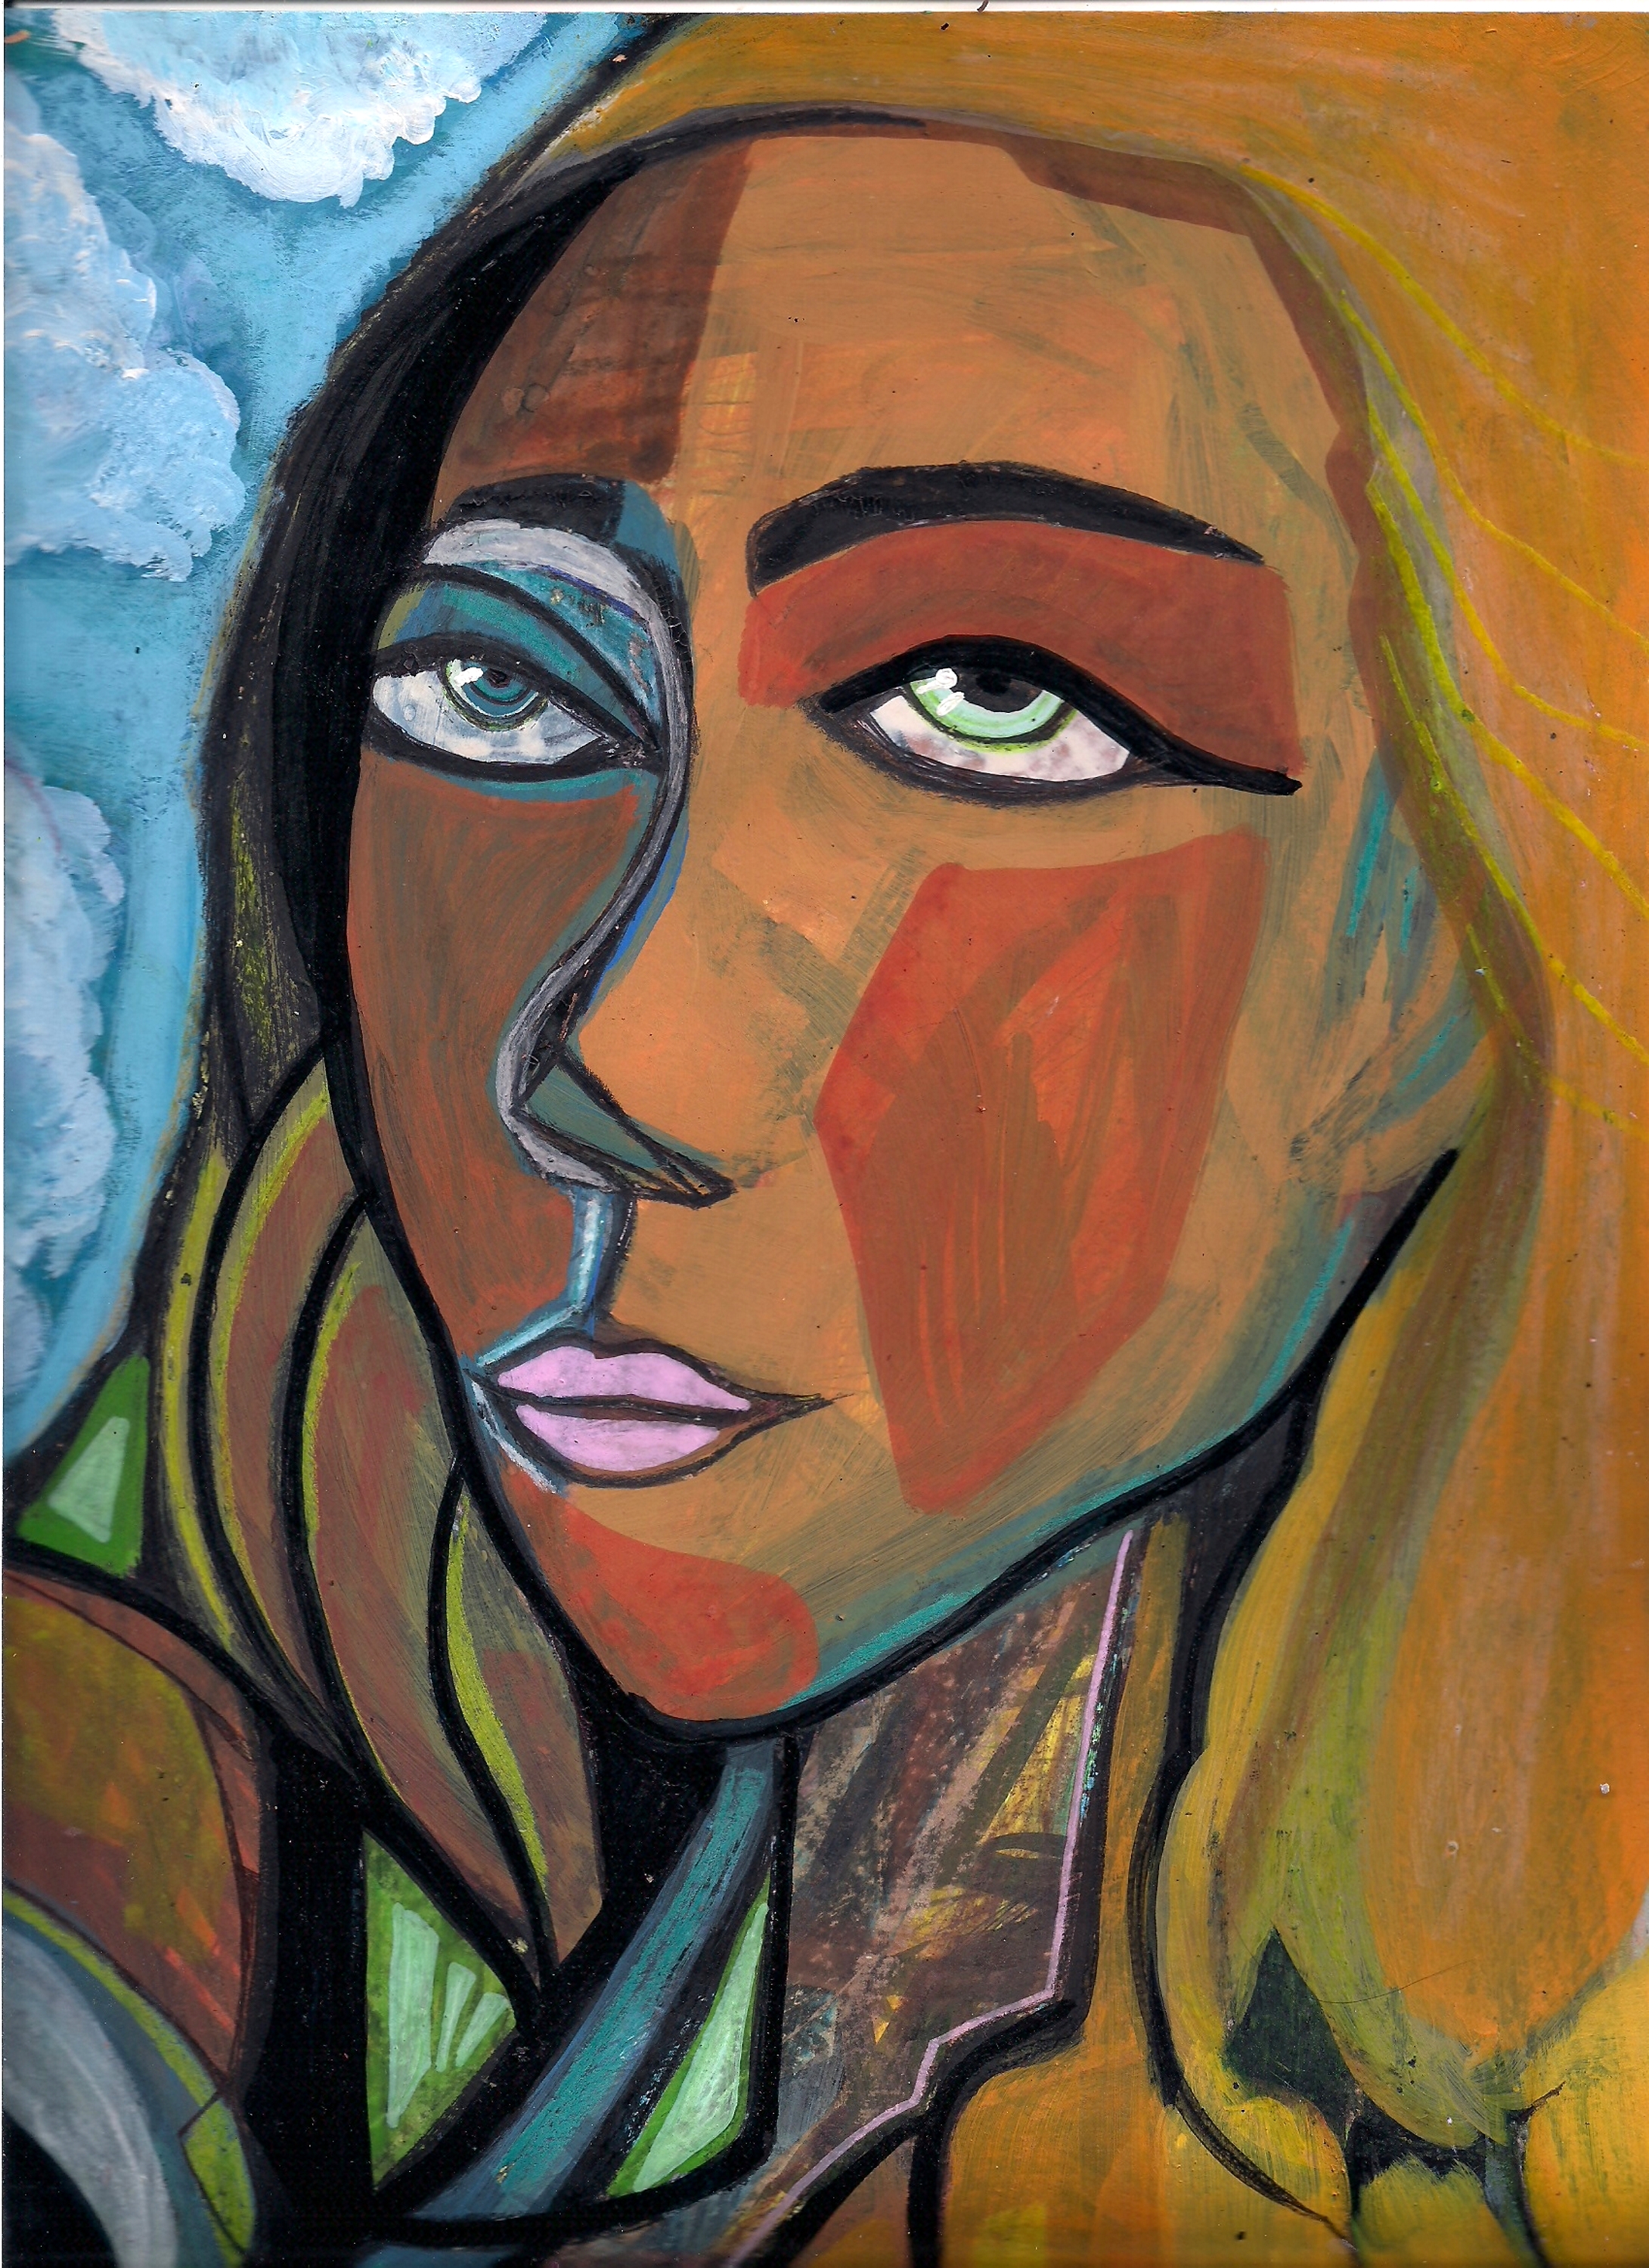
hel, mort, art, contemporary, fine, beautiful, fashion, woman, girl, nude, face, painting, modern art, acrylic paint, head, cheek, nose, visual arts, illustration, watercolor paint, portrait, self portrait, drawing, paint, iris, artwork, style